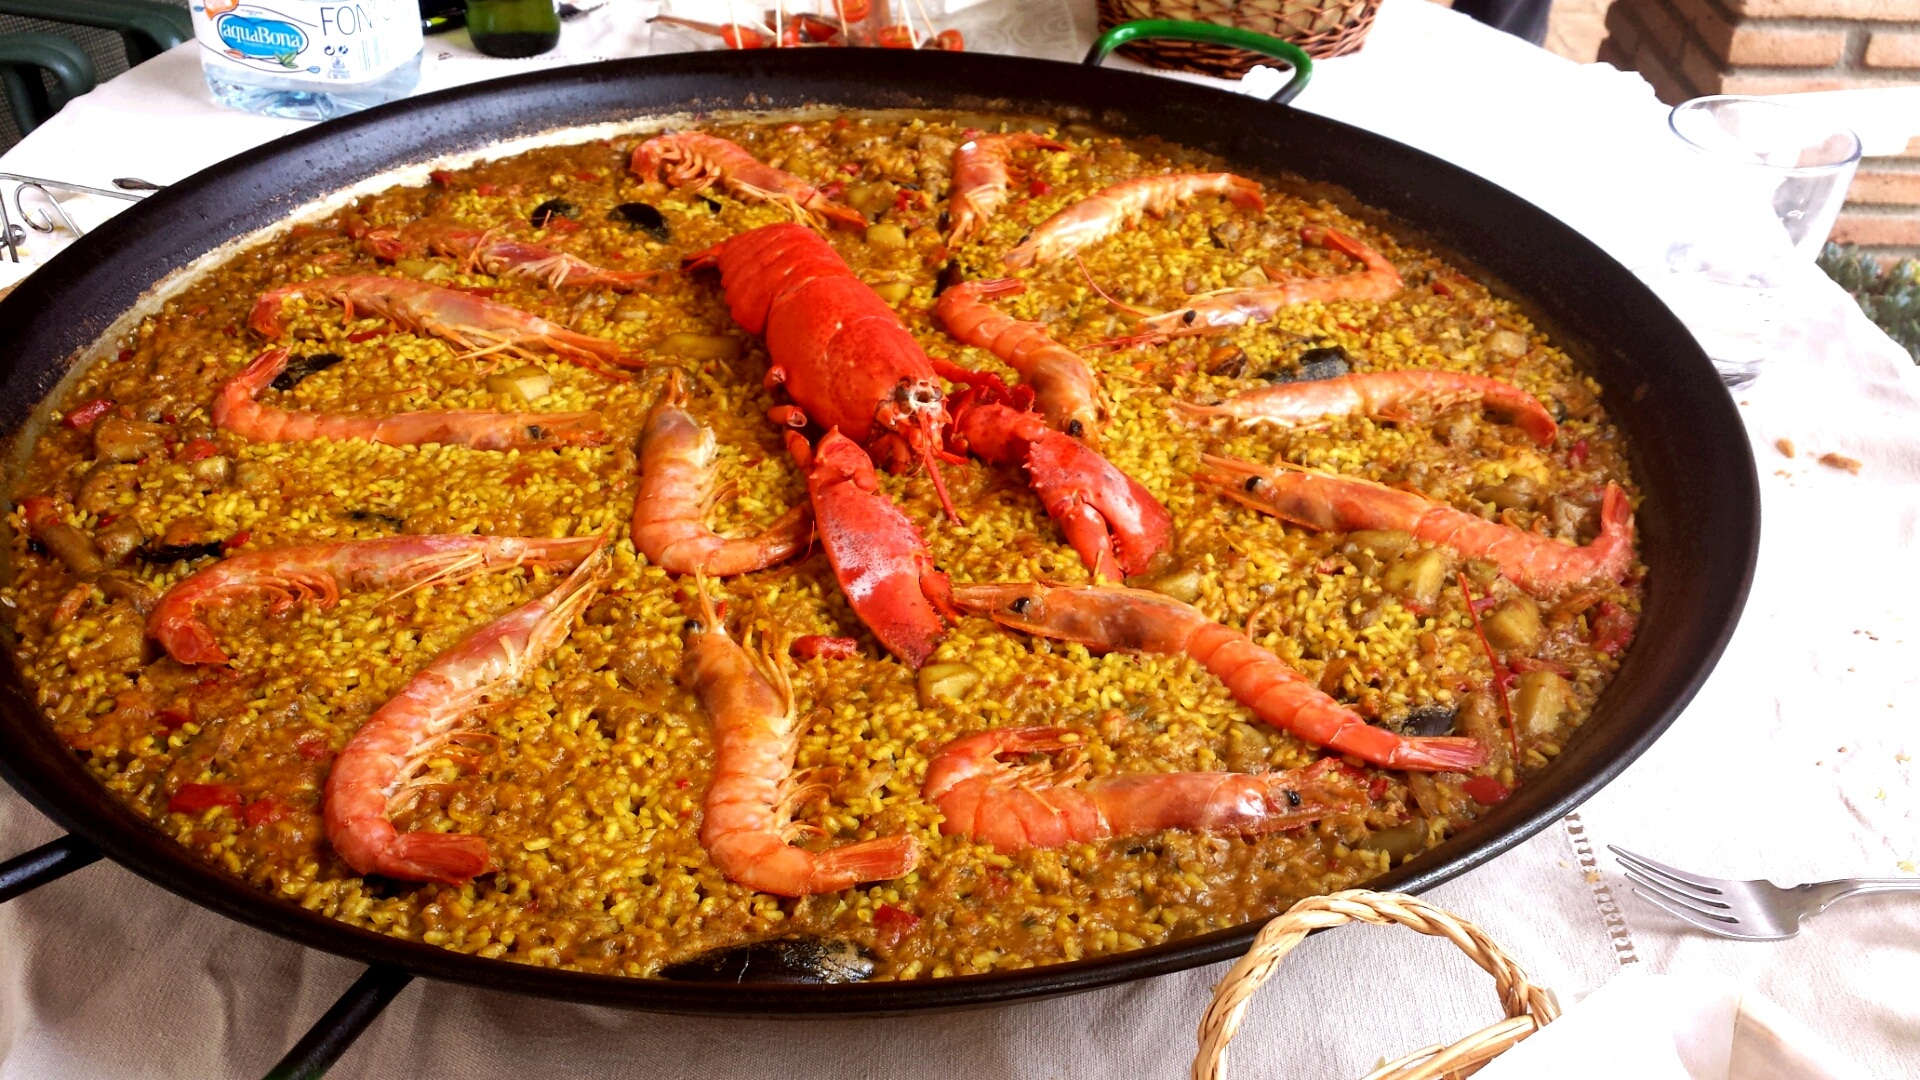
dish, food, seafood, fish, cuisine, rice, lobster, paella, italian food, spanish cuisine, european food, seafood boil, middle eastern food